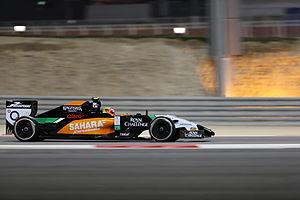
Sergio Pérez sur la Force India VJM07 au Grand Prix de Bahreïn 2014
Force India est une écurie de Formule 1 indienne qui a fait ses débuts en compétition à l'occasion de la saison 2008. Basée à Silverstone en Angleterre, Force India est créée à la suite du rachat et du changement de dénomination de l'écurie néerlandaise Spyker F1 Team.
Le Grand Prix automobile de Bahreïn 2014, disputé le 6 avril 2014 sur le circuit international de Sakhir à Sakhir, est la 900ᵉ épreuve du championnat du monde de Formule 1 courue depuis 1950 et la troisième manche championnat 2014. Pour célébrer les dix ans du Circuit international de Sakhir, l'épreuve est exceptionnellement disputée de nuit.